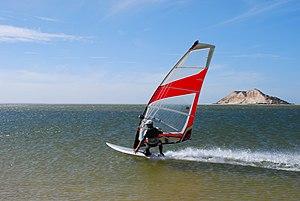
Windsurfeur en face de l'ile du Dragon à Dakhla
La planche à voile est un type d'embarcation à voile minimaliste, c'est aussi le sport de glisse pratiqué avec cette embarcation.
Dakhla est une ville située au Sahara occidental — territoire disputé et non autonome selon l'ONU — et sous administration de facto du Maroc depuis son évacuation par la Mauritanie en 1979. Dans le cadre de l'administration marocaine, cette ville est une commune urbaine, chef-lieu de la province d'Oued Ed Dahab, au sein de la région Dakhla-Oued Ed Dahab.